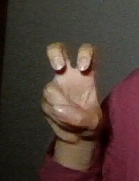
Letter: toot